Kumamoto Prefectural Museum of Art

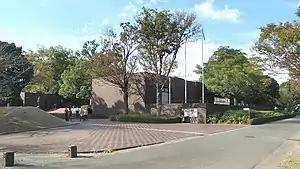

The permanent collection focuses on the art and crafts of Kumamoto Prefecture and also contains works by Renoir and Rodin. One room is dedicated to replicas of decorated kofun found in the prefecture.